1960 New York mid-air collision

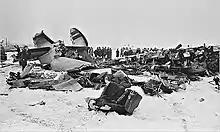
The crash site of the TWA Super Constellation, TWA 266, in Miller Field, Staten Island.

United Air Lines Flight 826, "Mainliner Will Rogers", registered as was a DC-8-11 carrying 77 passengers and 7 crew members from O'Hare International Airport in Chicago to Idlewild Airport in Queens. The crew consisted of Captain Robert Sawyer (age 46), First Officer Robert Fiebing (40), Flight Engineer Richard Pruitt (30) and four stewardesses. Captain Sawyer was a highly experienced pilot, having accumulated 19,100 flight hours, of which 344 were in the DC-8. First Officer Fiebing had accumulated 8,400 flight hours, of which 416 were in the DC-8. Flight Engineer Pruitt had accumulated 8,500 flight hours, of which 379 were in the DC-8.